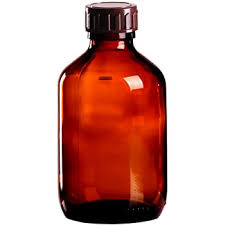
Label: glass